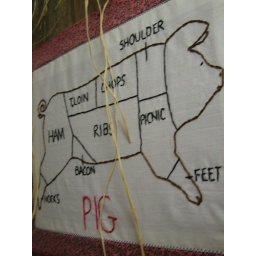
pig parts in the bathroom